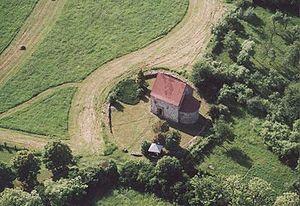
Váraszó est un village et une commune du comitat de Heves en Hongrie.